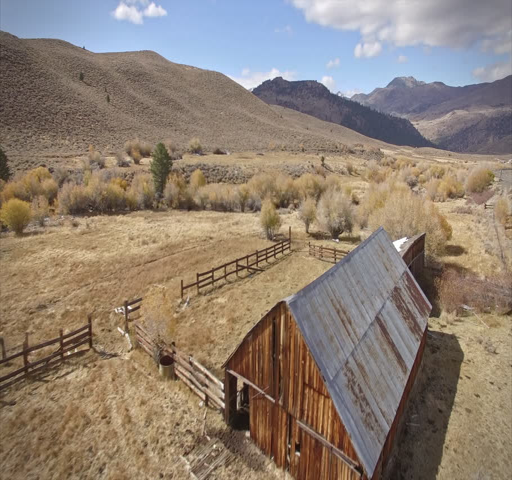
aerial of old abandoned western barn on a ranch